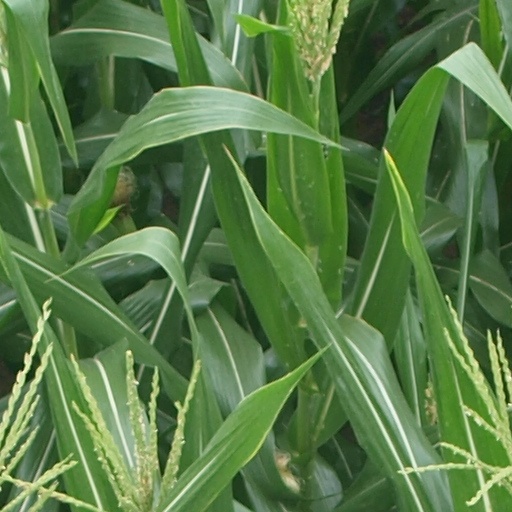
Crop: maize; corn